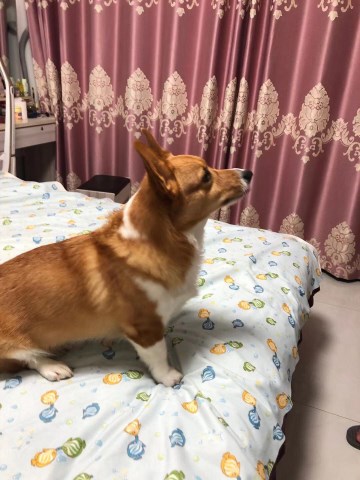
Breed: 2909-n000116-Cardigan